Question: Please indicate a possible affordance area of the book that can be used for holding
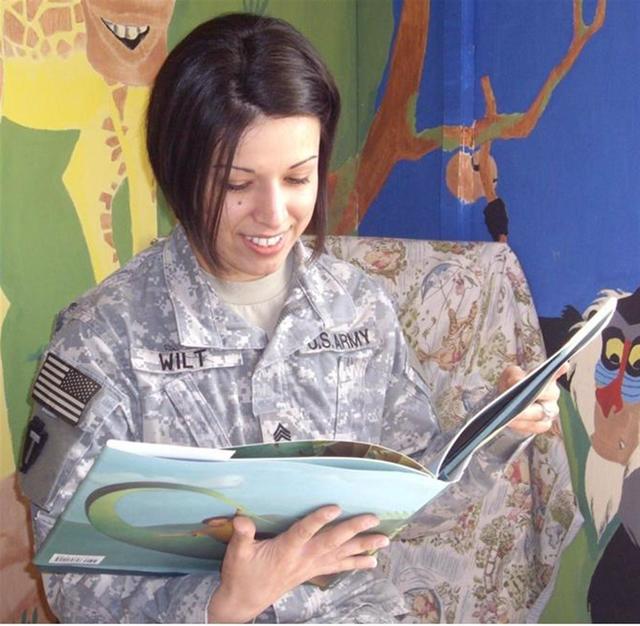
Answer: [39.359, 290.643, 618.291, 589.523]